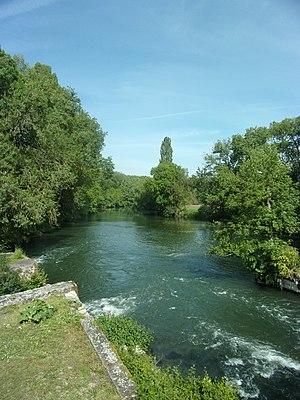
L'Indre (Monts, 37)
Monts est une commune française située dans le département d'Indre-et-Loire en région Centre-Val de Loire.